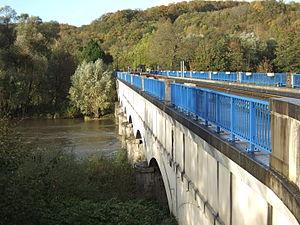
Pont-canal de Flavigny-sur-Moselle